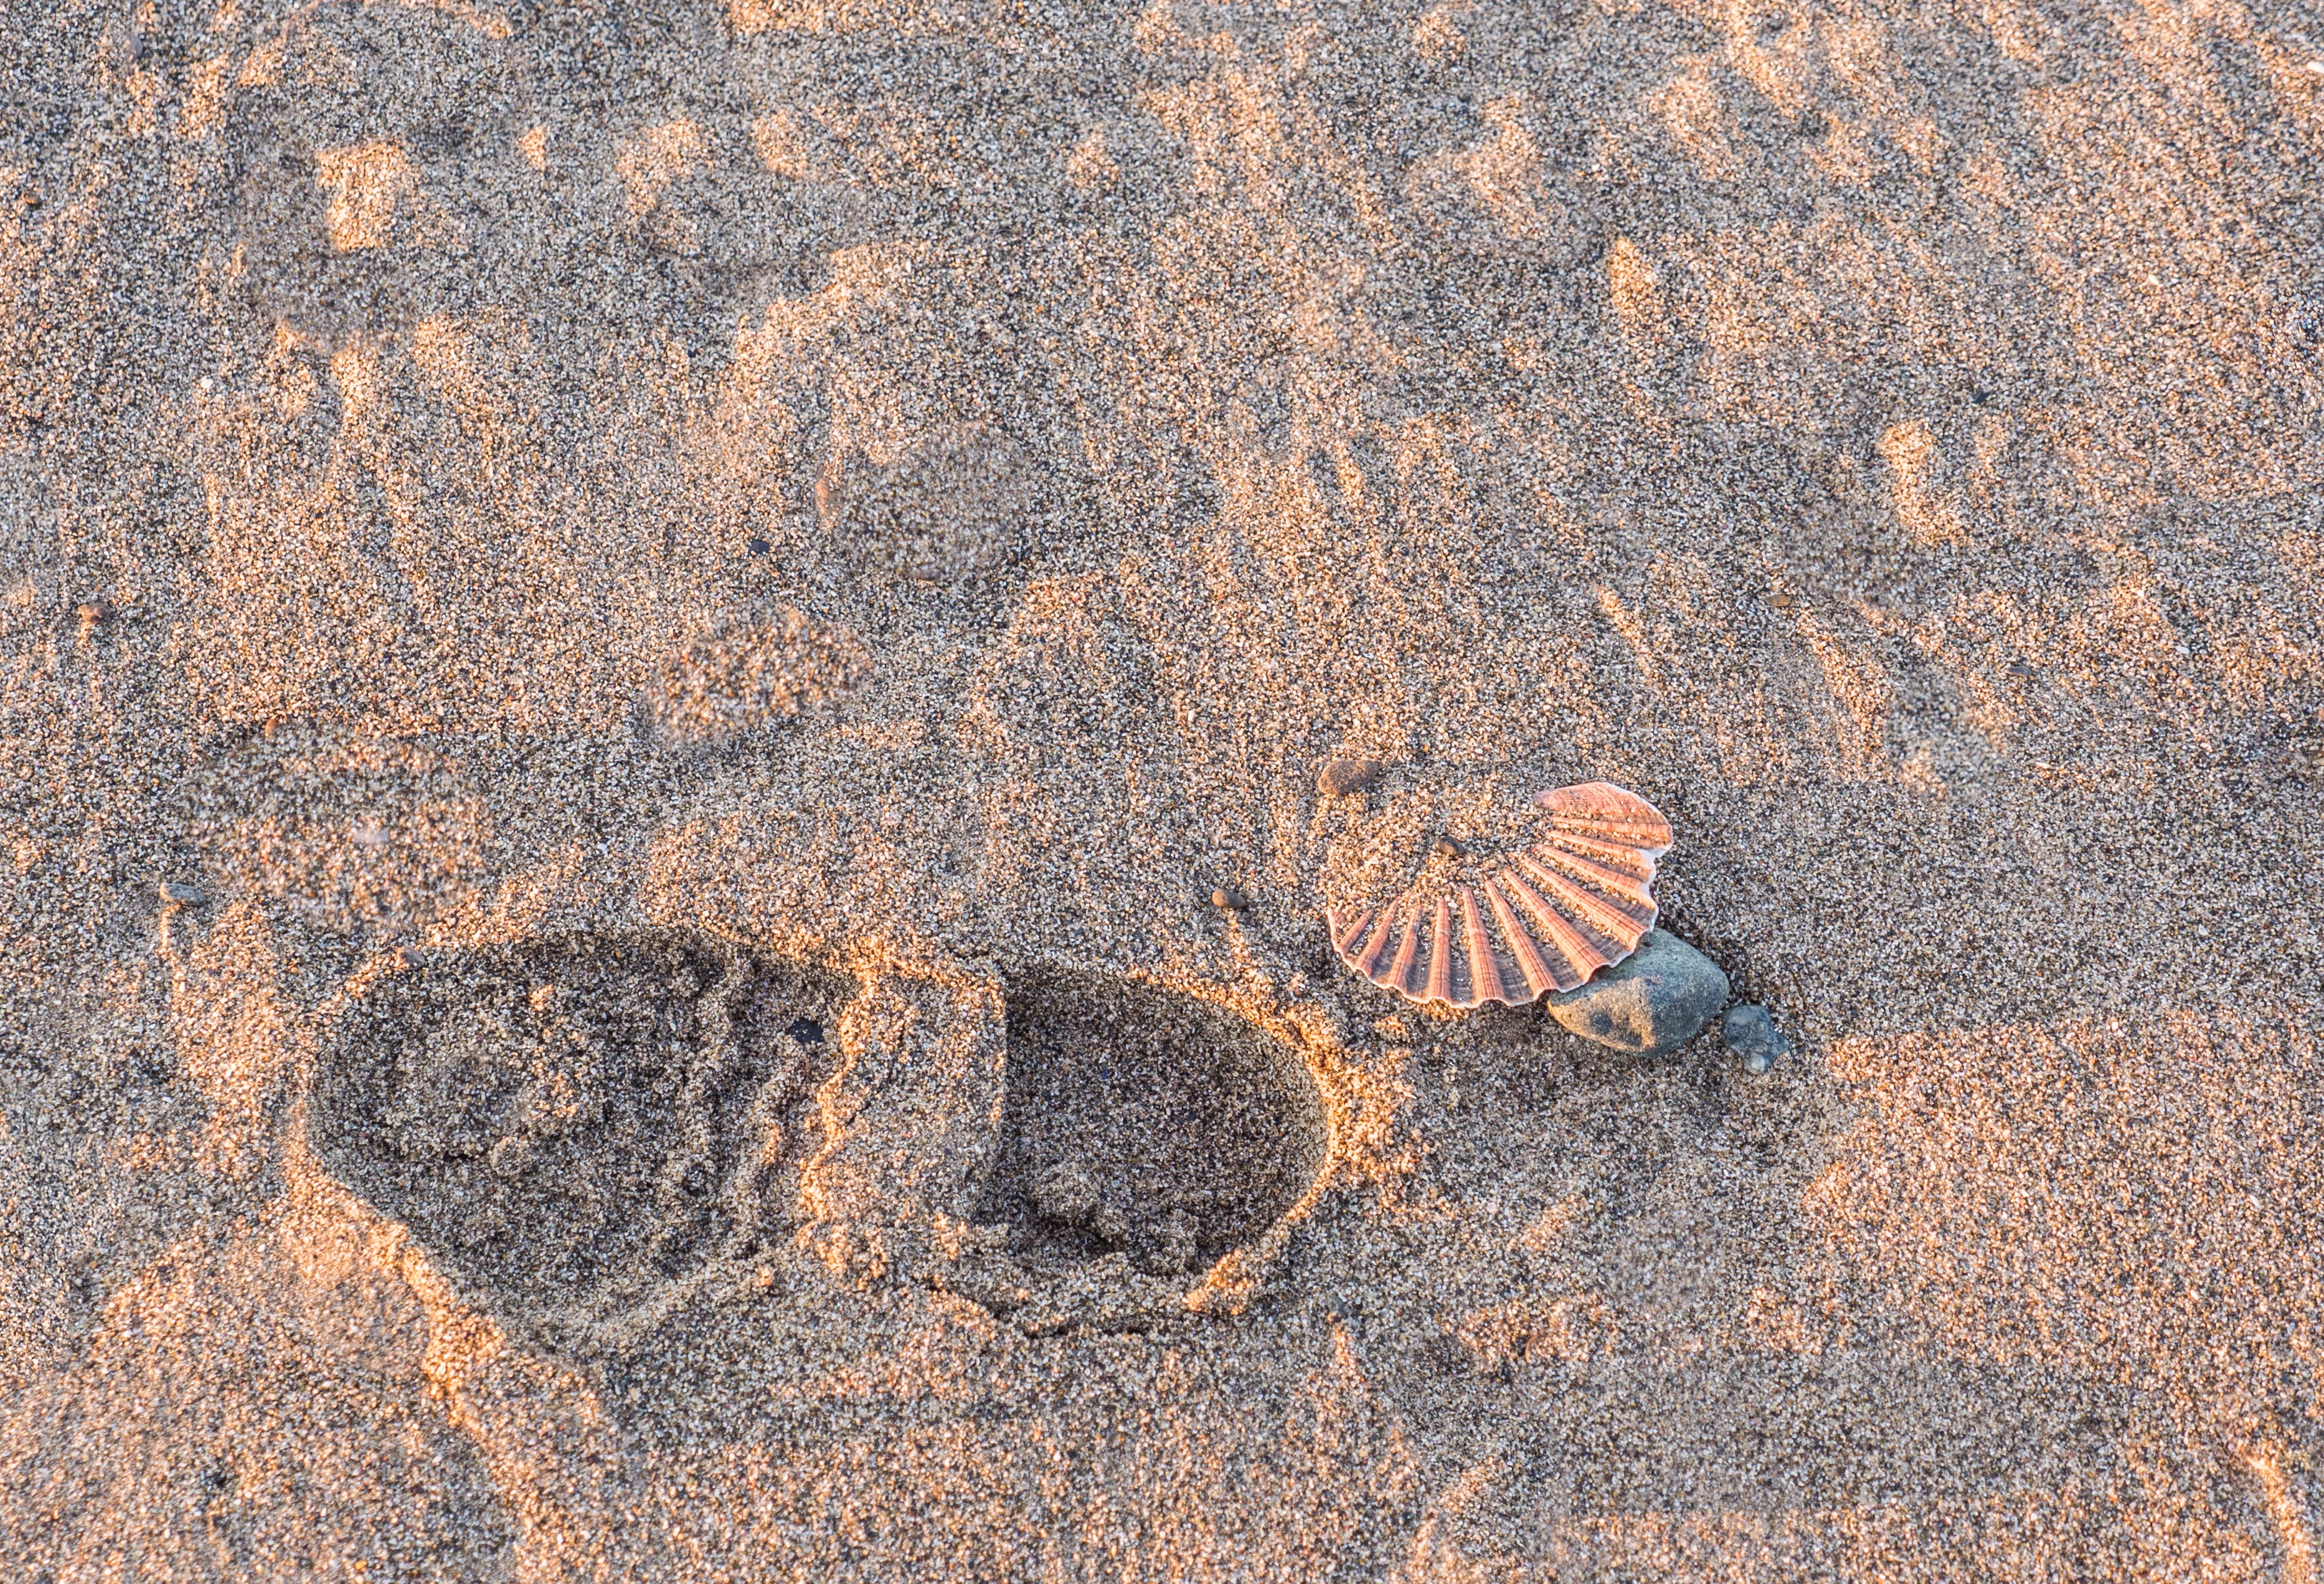
beach, path, sand, rock, wood, texture, leaf, asphalt, summer, wildlife, foot, peace, soil, fauna, material, shell, footprints, geology, costa, walker, pilgrim, flooring, road surface, vieira